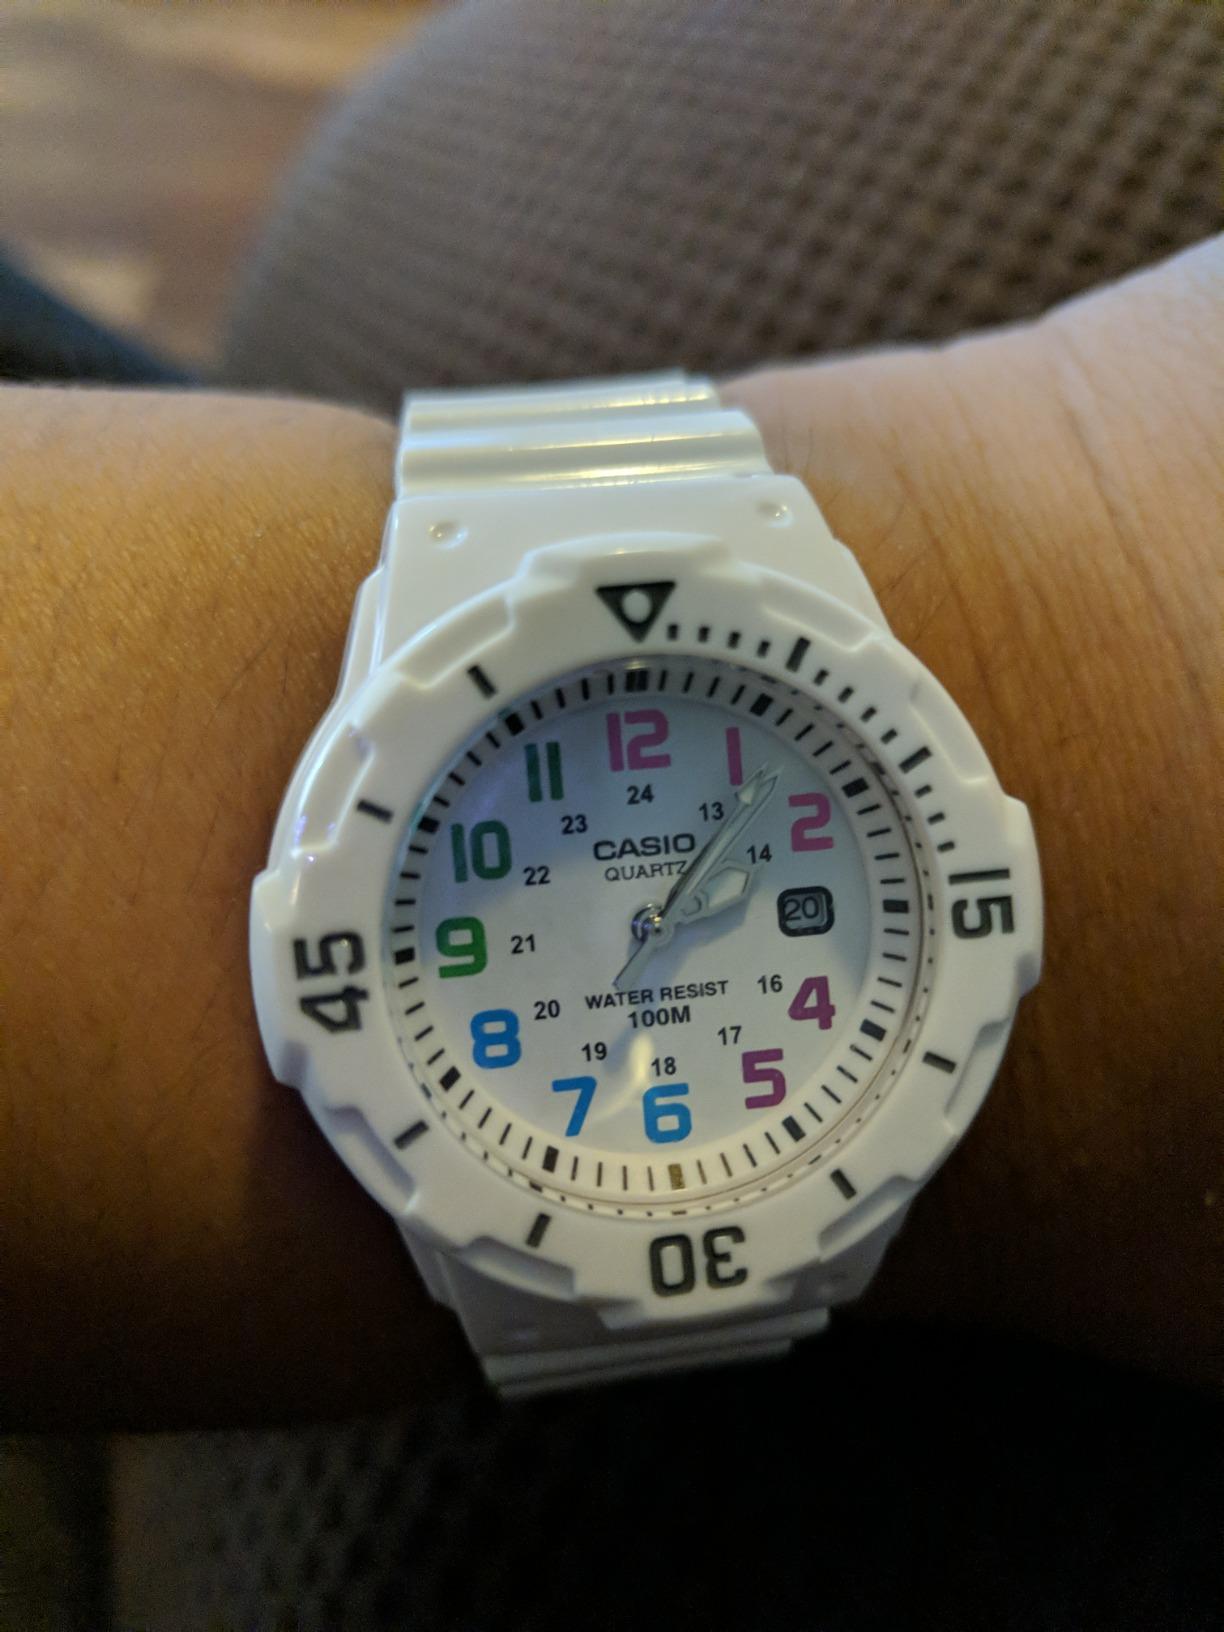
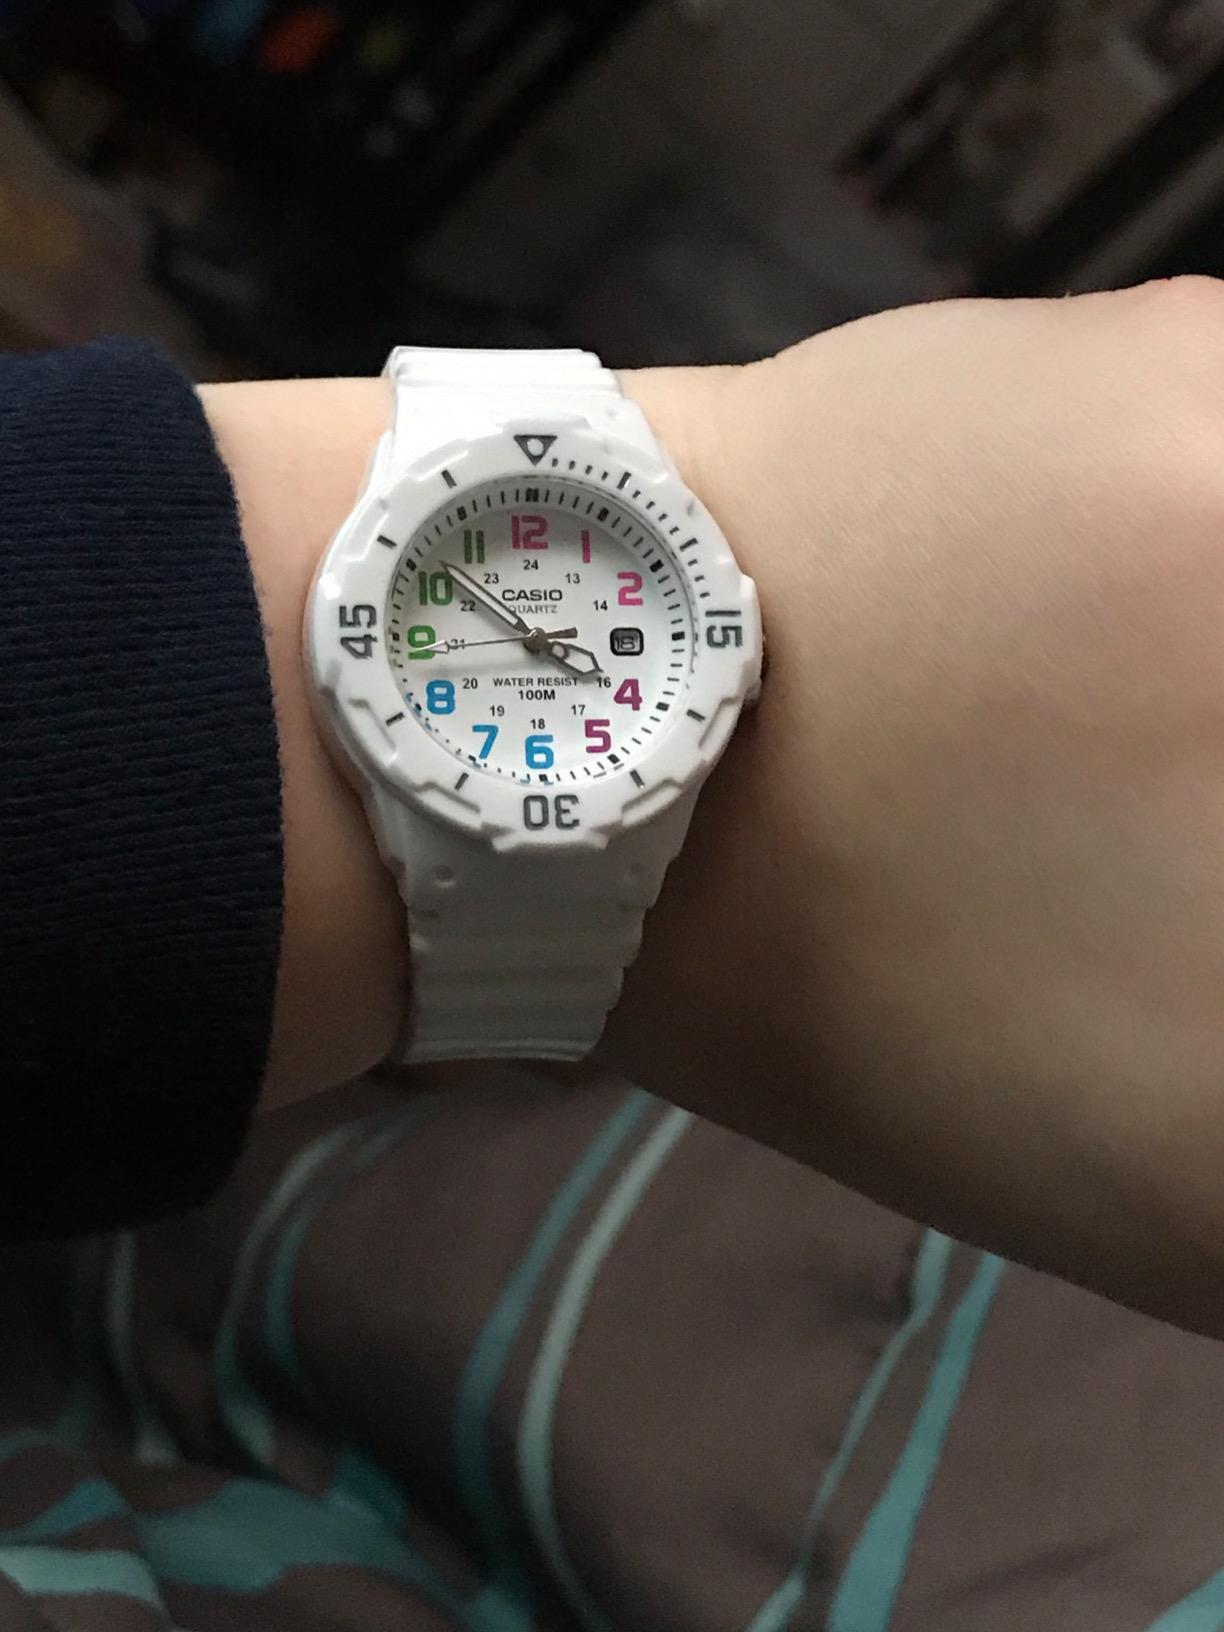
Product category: accessories_watch
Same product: yes